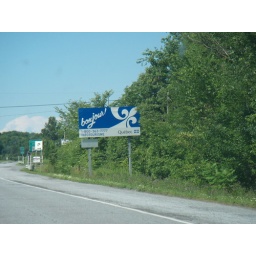
First sign you see when you cross over the Canadian border.Montreal 2007